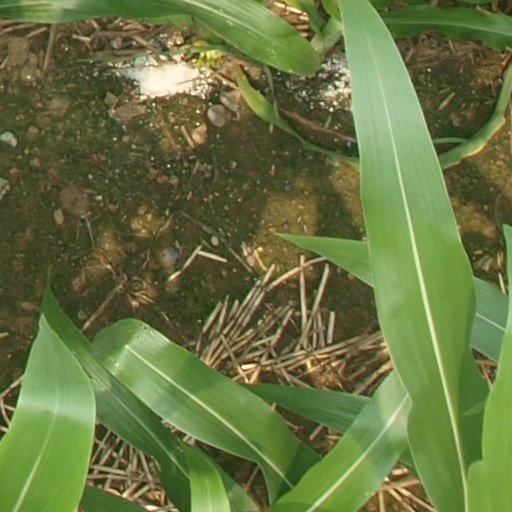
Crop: maize; corn